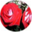
Label: rose